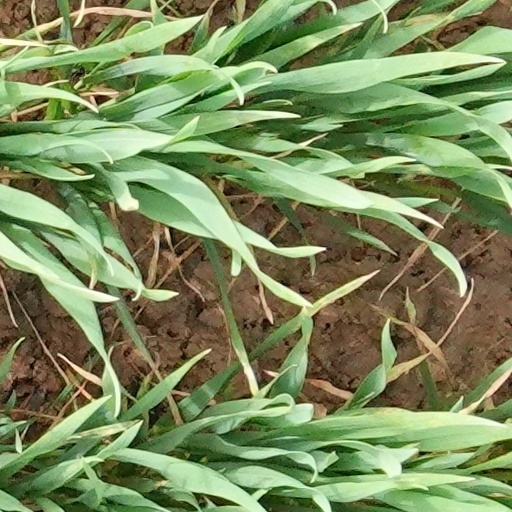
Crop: wheat